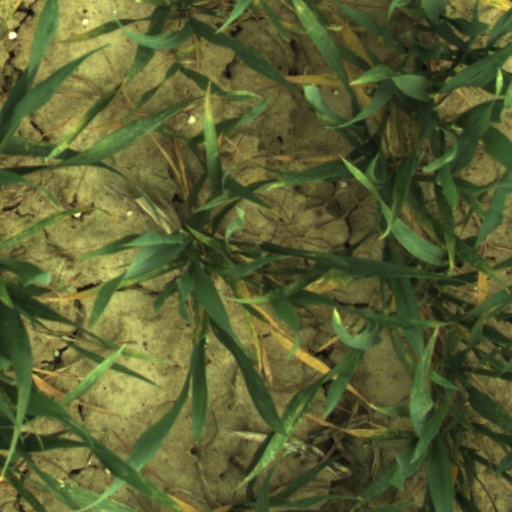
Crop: wheat